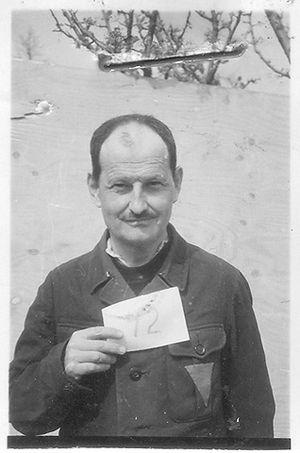
Benedikt Kautsky, mort le 1ᵉʳ avril 1960 à Vienne, est un homme politique autrichien.
Auschwitz est le plus grand complexe concentrationnaire du Troisième Reich, à la fois camp de concentration et camp d'extermination. Il est situé dans la province de Silésie, à une cinquantaine de kilomètres à l'ouest de Cracovie, sur le territoire des localités d'Oświęcim et de Brzezinka, annexées au Reich après l'invasion de la Pologne en septembre 1939.